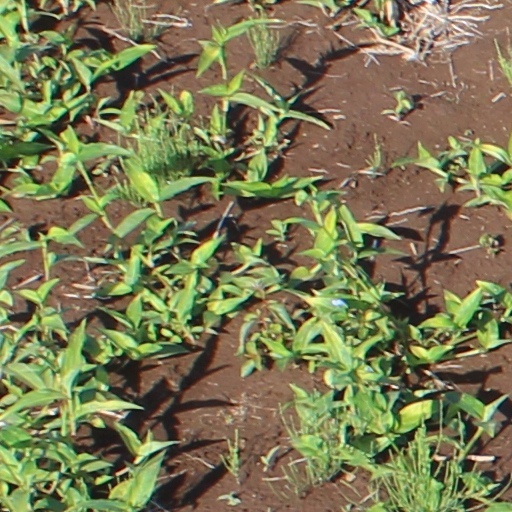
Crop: wheat